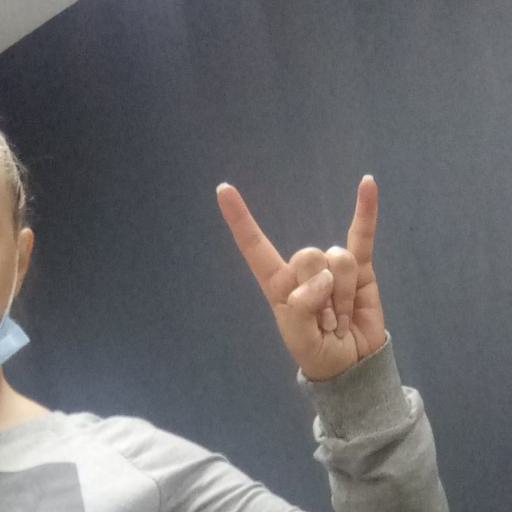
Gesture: rock